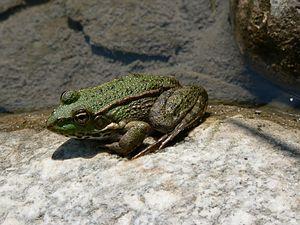
Une grenouille dans le Drac.
La réserve naturelle régionale des Isles du Drac, ex réserve naturelle du Drac Aval, est une réserve naturelle régionale située en Auvergne-Rhône-Alpes. Classée en 2009, elle occupe une surface de 805 hectares et protège une portion du cours du Drac ainsi que ses milieux riverains en amont de Grenoble.